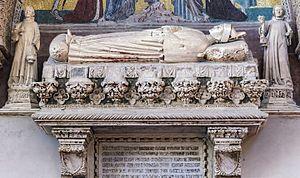
Michele Morosini, né en 1308 à Venise et mort le 16 octobre 1382 dans la même ville, est le 61ᵉ doge de Venise, élu en 1382.